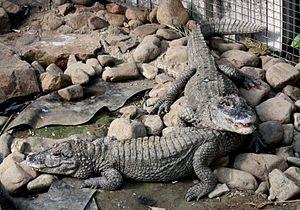
Cet article recense les sites inscrits au patrimoine mondial en Chine.
Alligator sinensis, l'Alligator de Chine, est une espèce de crocodiliens de la famille des Alligatoridae.